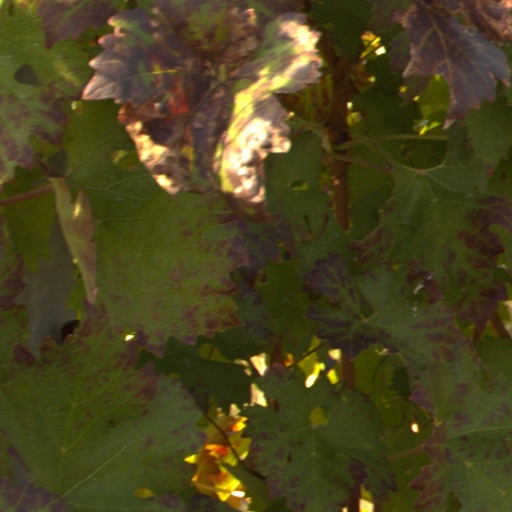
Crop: grape